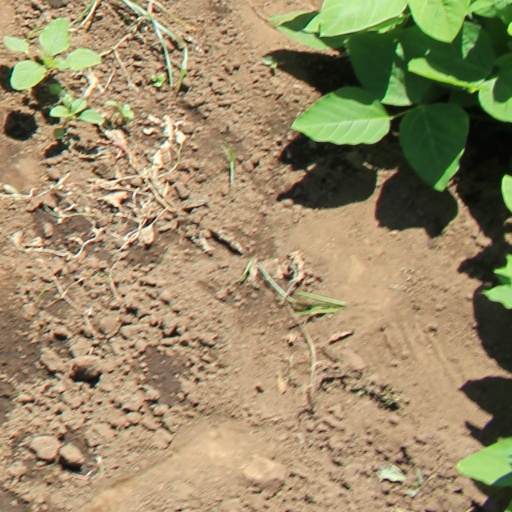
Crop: soybean